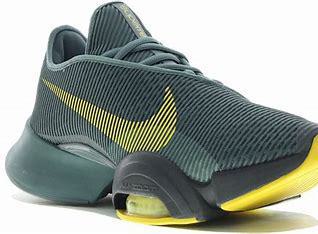
Brand: Nike
Model: Air Zoom Superrep 2